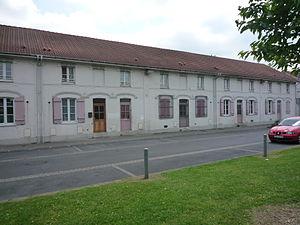
Coron des 120 de la Compagnie des mines d'Anzin à Anzin, France.
Anzin est une commune française de la banlieue de Valenciennes, située dans le département du Nord en région Hauts-de-France.